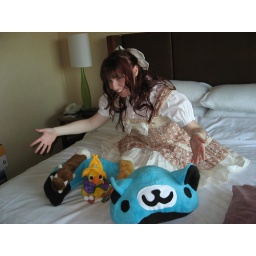
all the many cute things taking over the bed